Lovely Day (TV program)

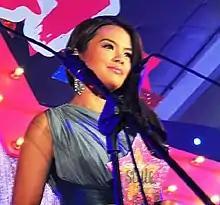
An image of Bea Binene.

According to AGB Nielsen Philippines' Mega Manila household television ratings, the final episode of "Lovely Day" scored a 9.1% rating.